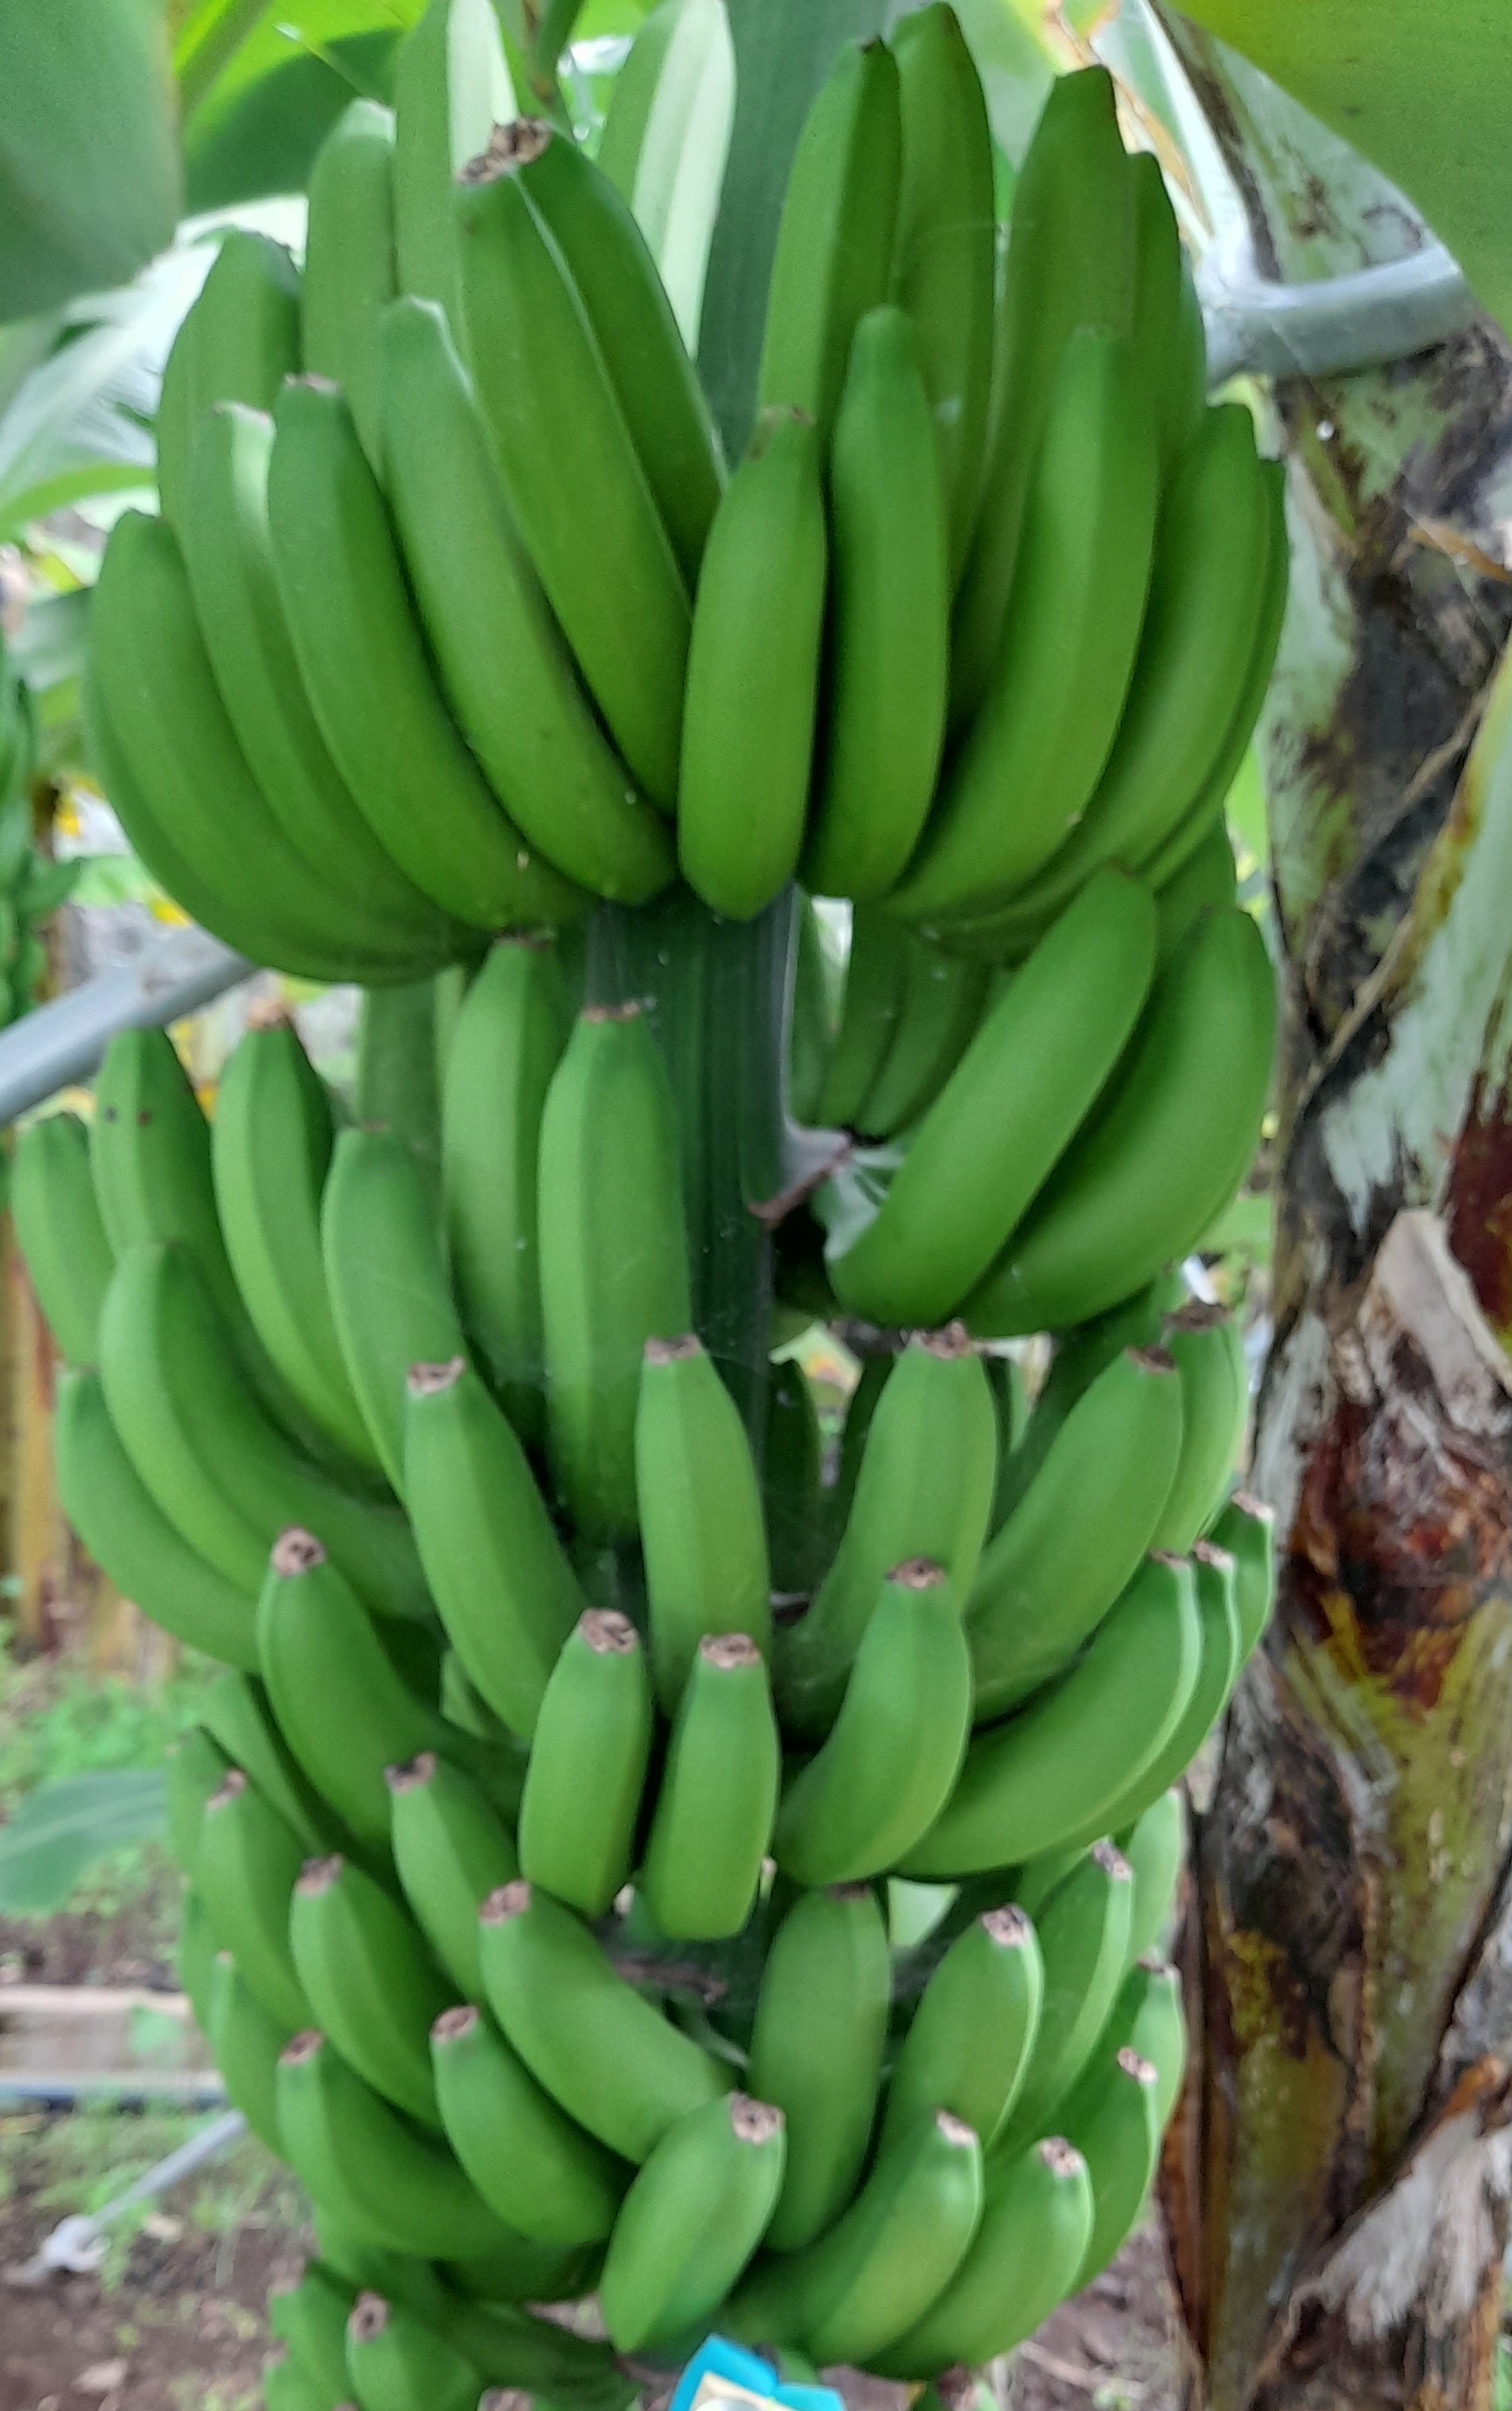
Label: Keep